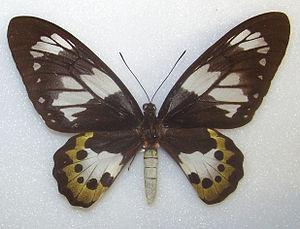
Troides meridionalis est une espèce de papillon de la famille des Papilionidae et de la sous-famille des Papilioninae et du genre Troides.